Douro (intermunicipal community)

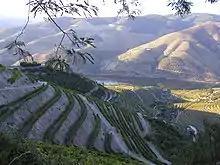
The grape vine terraces in the Douro valley

The University of Trás-os-Montes and Alto Douro is situated in Vila Real.